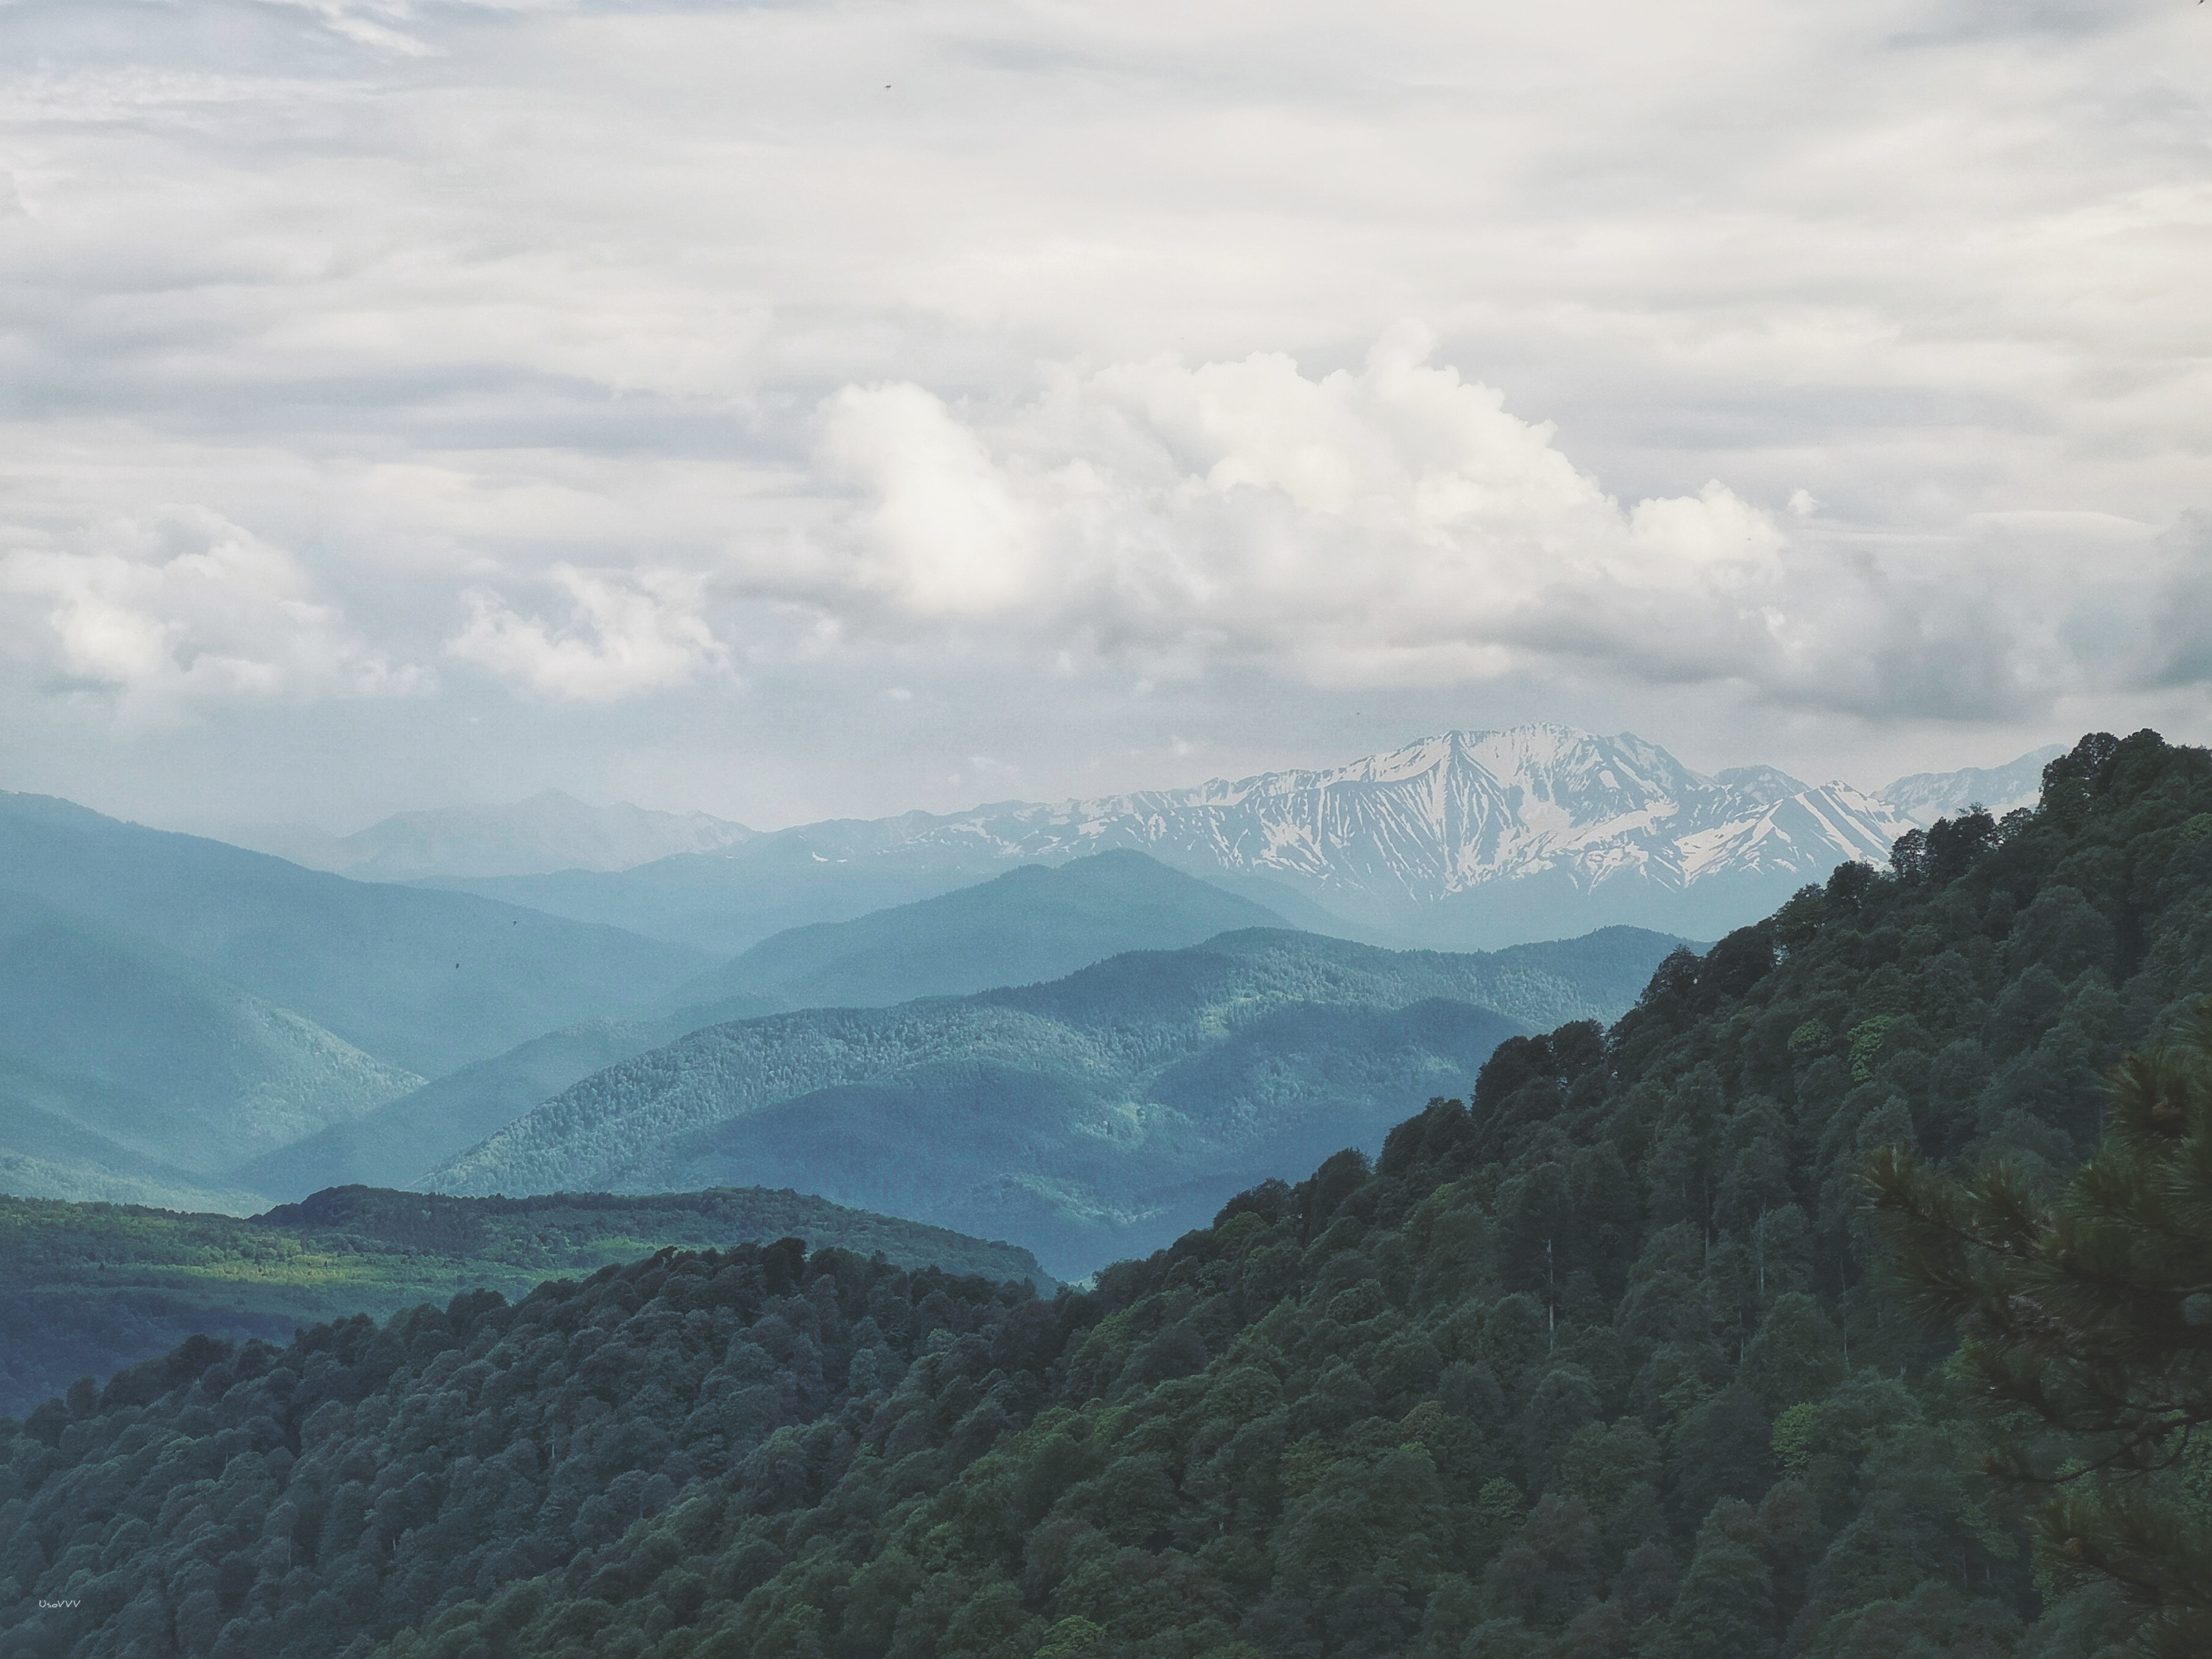
mountains, sky, clouds, forest, highland, mountainous landforms, mountain, ridge, cloud, mountain range, wilderness, hill station, hill, mount scenery, fell, tree, terrain, national park, valley, mist, landscape, meteorological phenomenon, escarpment, loch, lake, plateau, fjord, alps